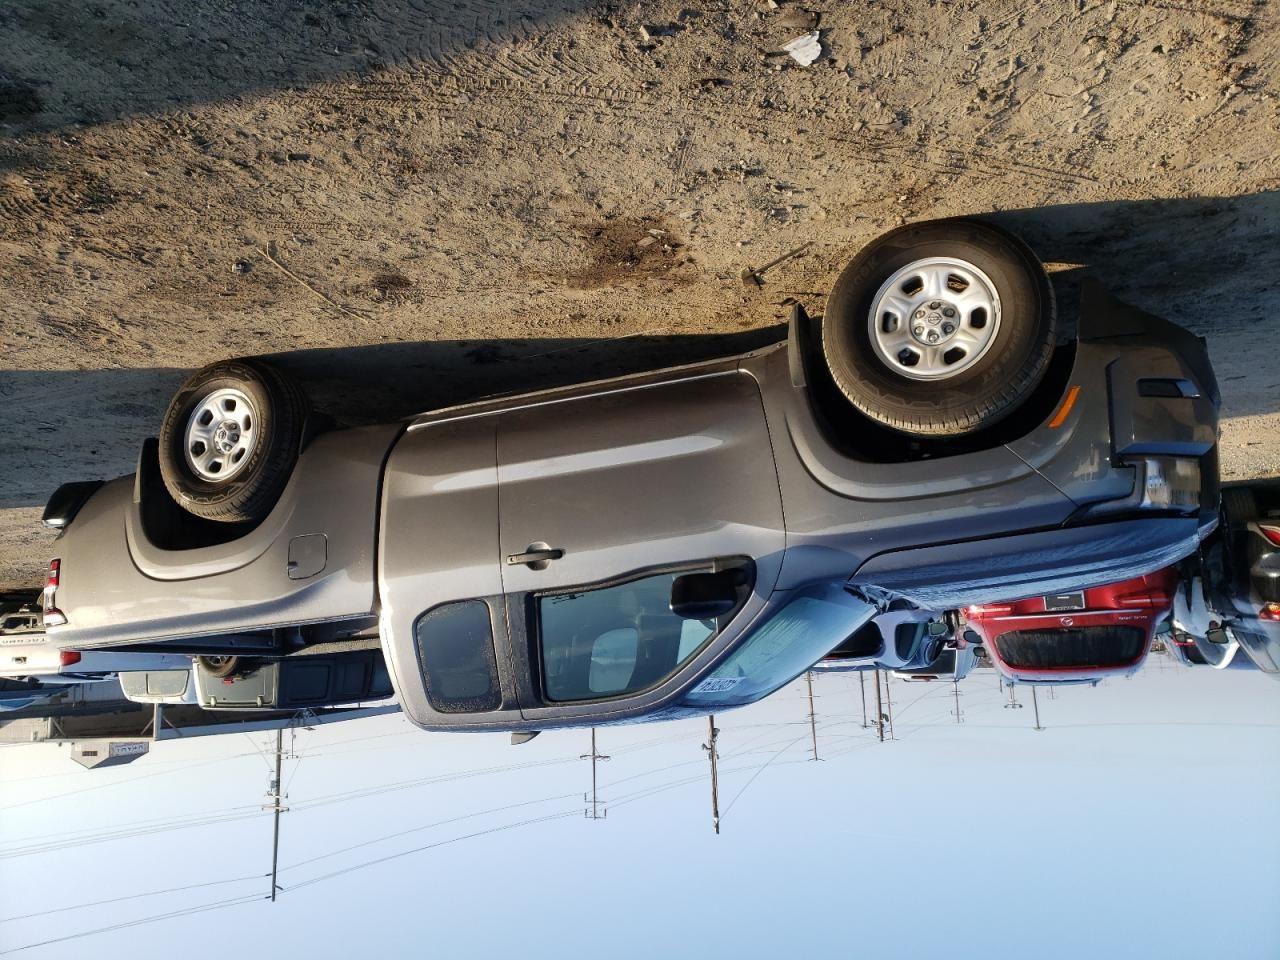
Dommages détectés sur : capot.
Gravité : mineur